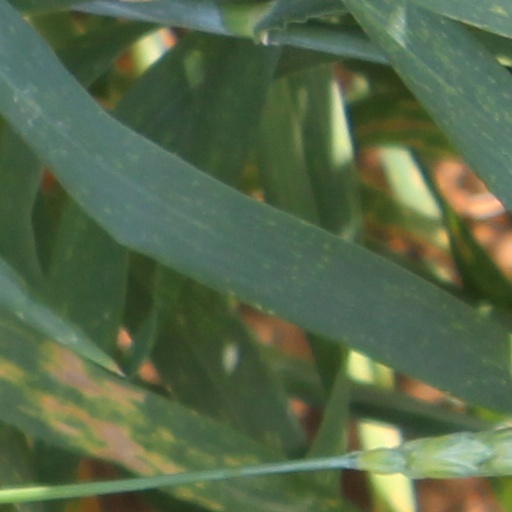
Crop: wheat